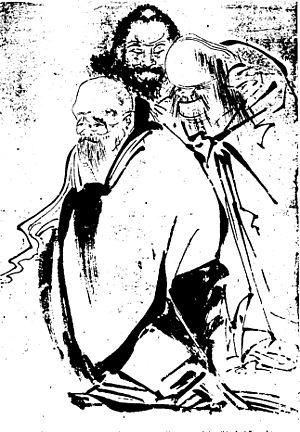
L'expression Trois Enseignements renvoie aux trois grands enseignements religieux chinois, à savoir le confucianisme, le taoïsme et le bouddhisme.
La religion traditionnelle chinoise, également appelée religion populaire chinoise, shenisme, est une religion polythéiste syncrétiste pratiquée par la majorité des Han, dans laquelle il faut inclure les écoles taoïstes.